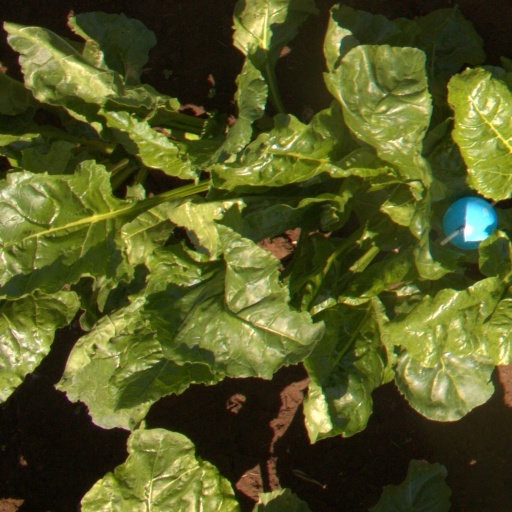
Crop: sugar beet